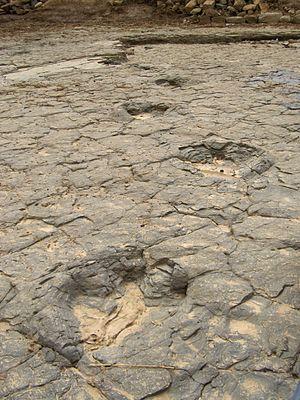
Licence: autorisation accordée: par le webmaster Mr Francis Boulbes Auteur et droits sur cette photo
Imouzzer Marmoucha est une ville du Maroc. Elle est située dans la région de Fès-Meknès.